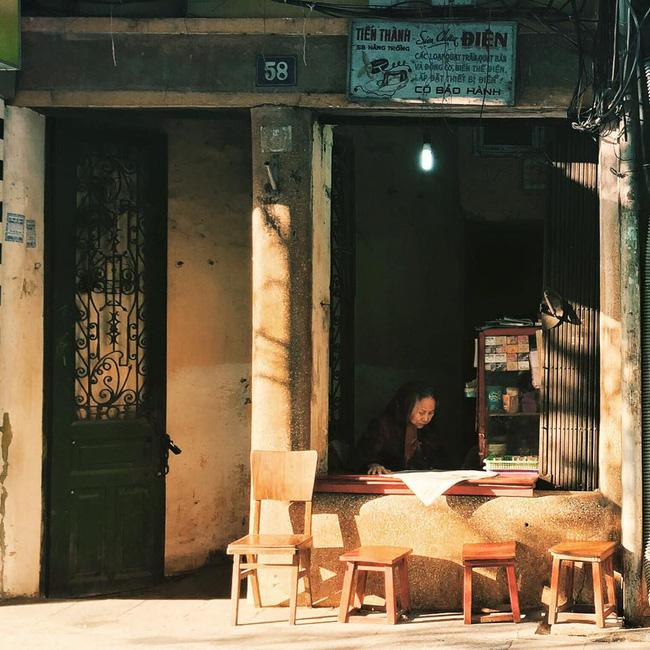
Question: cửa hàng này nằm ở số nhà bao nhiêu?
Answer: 58